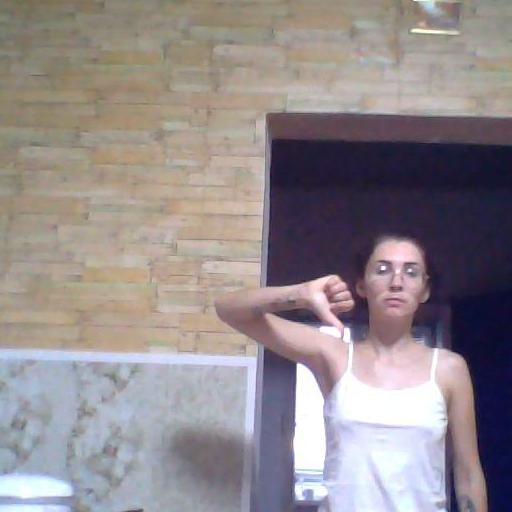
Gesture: dislike